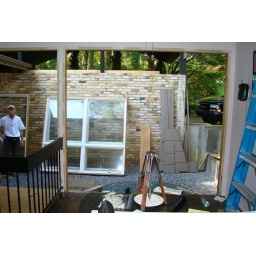
wall of windows out/to be used in Breakfast room April 2008